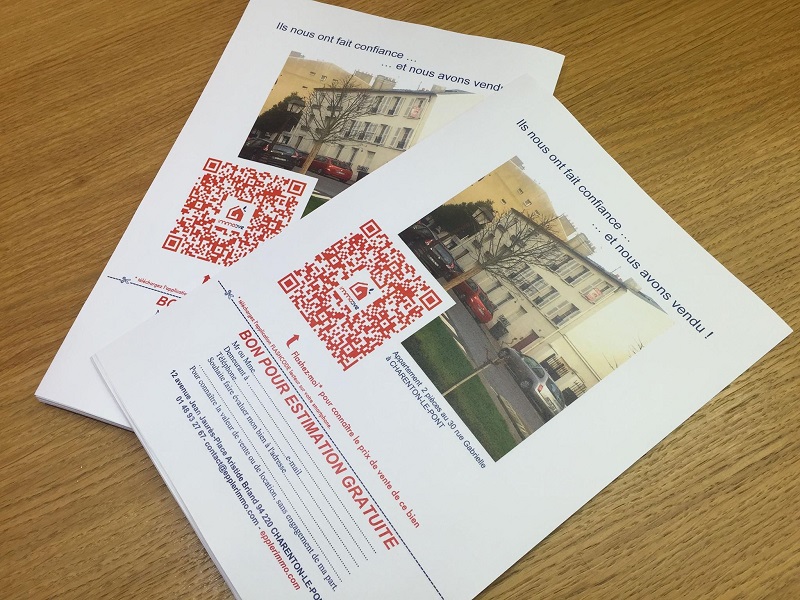
Label: paper